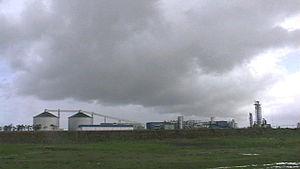
L'industrie sucrière est l'industrie qui produit du sucre à partir de plantes telles que la canne à sucre ou la betterave. Elle se développe d'abord avec la canne à sucre dans les colonies européennes des Caraïbes et des Mascareignes, puis est relayée par l'industrie betteravière qui apparaît en Europe dans le courant du XIXᵉ siècle. Ses principales installations sont les usines sucrières.
L'économie du Maroc est une économie de marché d'inspiration libérale. L'État joue néanmoins un rôle non négligeable dans l'émergence économique du pays avec sa stratégie d'industrialisation. Le PIB du Maroc a connu un taux de croissance annuel moyen de 4% sur la dernière décennie et a atteint 122 milliards $ en 2019.